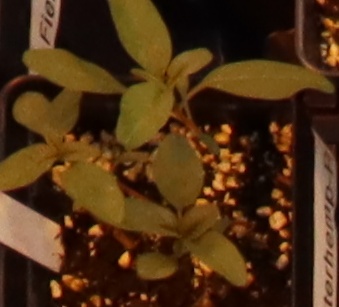
Label: Waterhemp